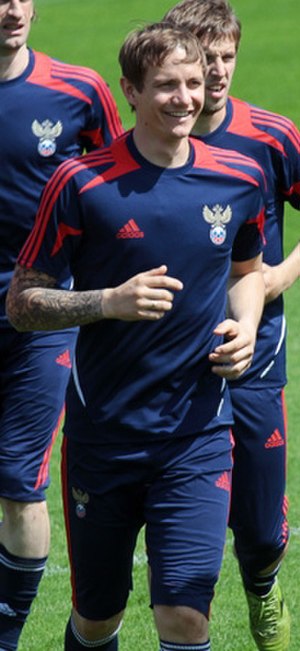
Roman Pavljutjenko
Roman Anatolevitj Pavljutjenko er en russisk fodboldspiller, der er angriber.